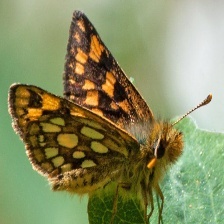
Species: CHECQUERED SKIPPER